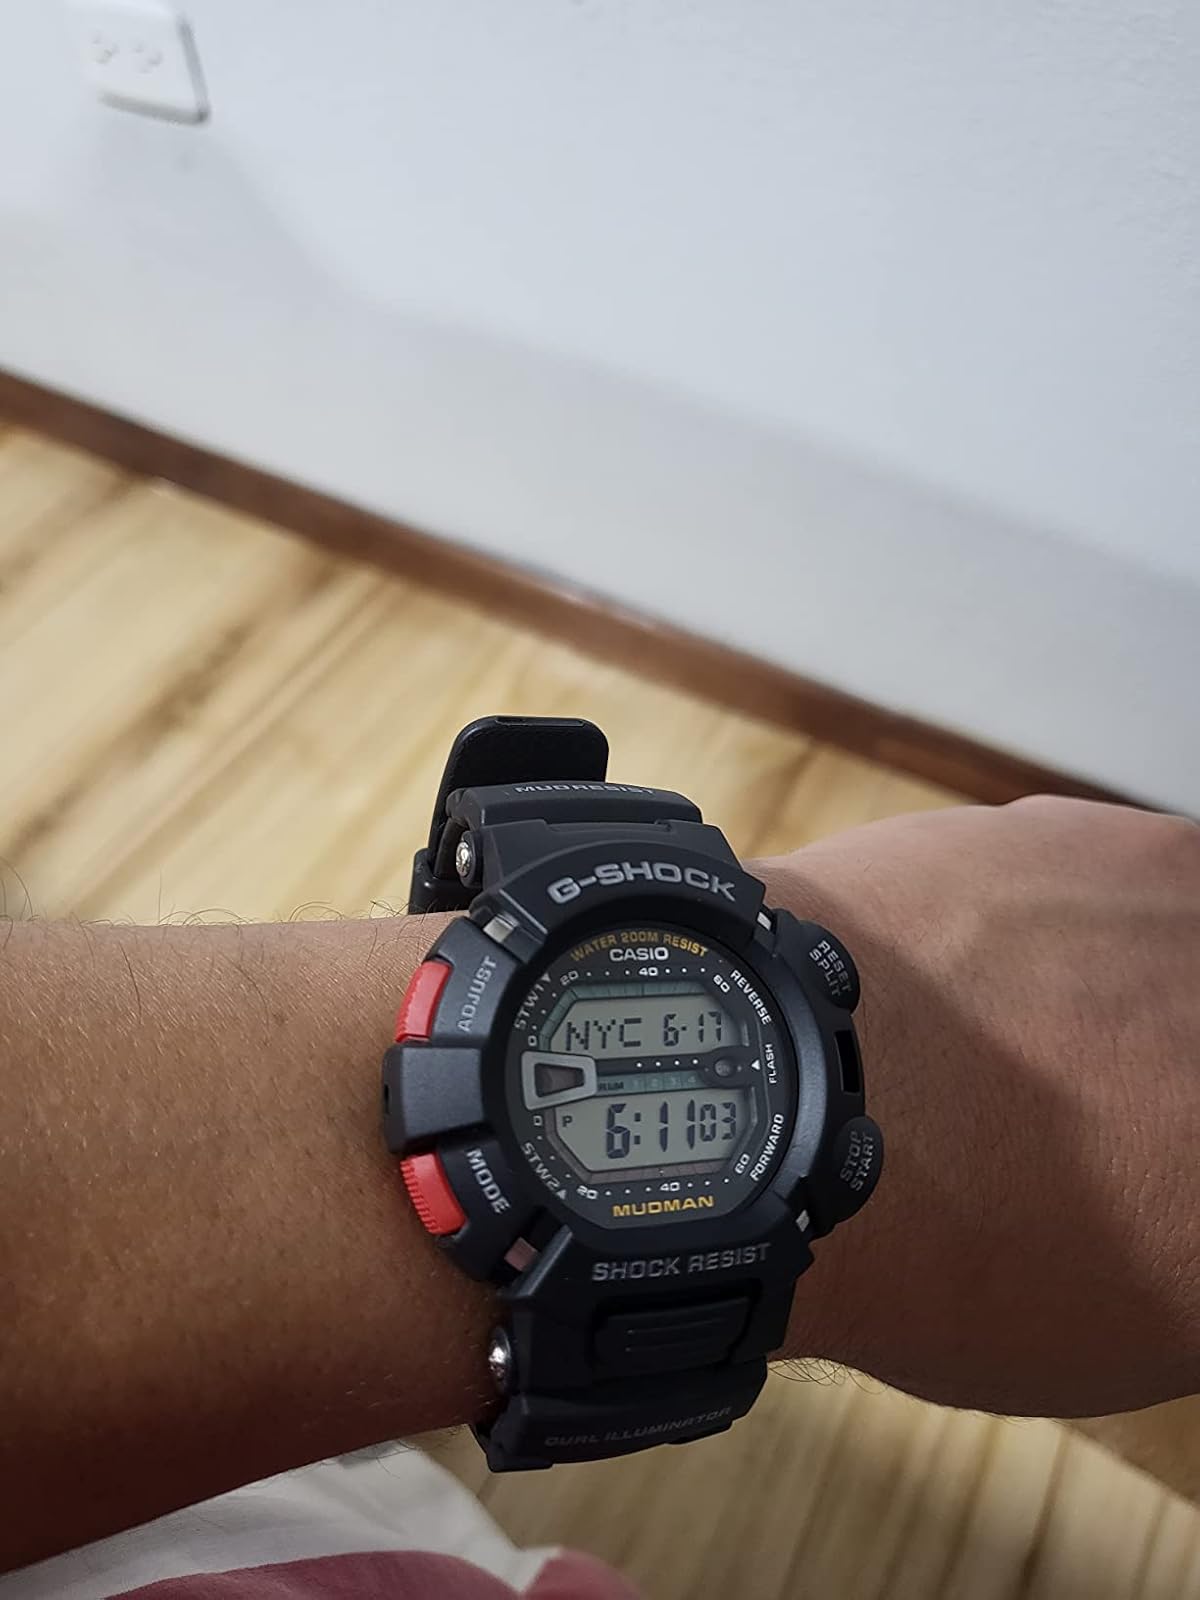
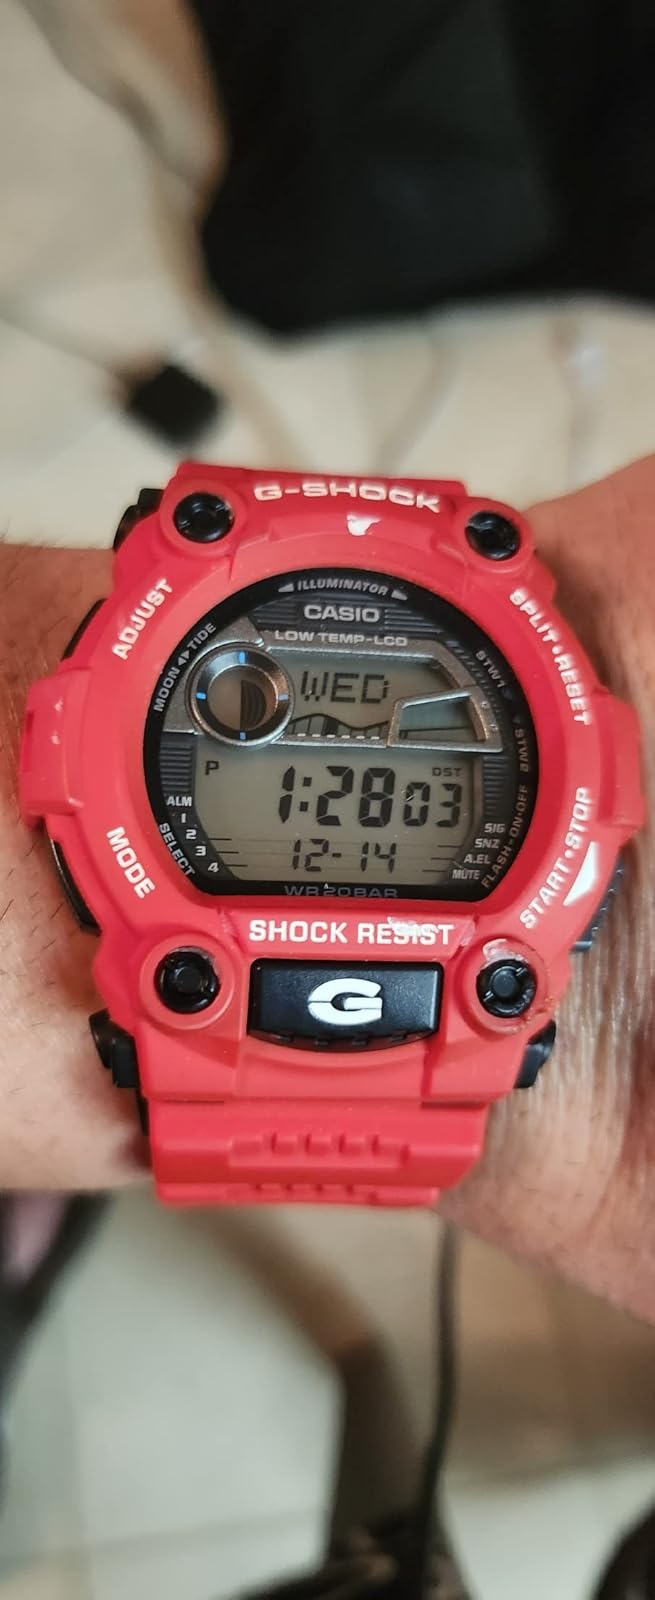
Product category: accessories_watch
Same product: no